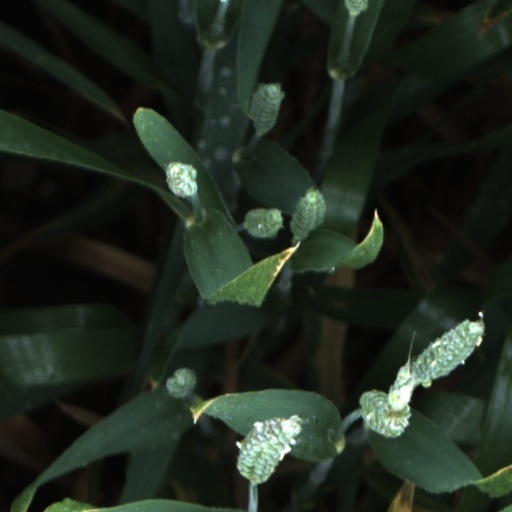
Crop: wheat